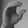
ASL letter: C